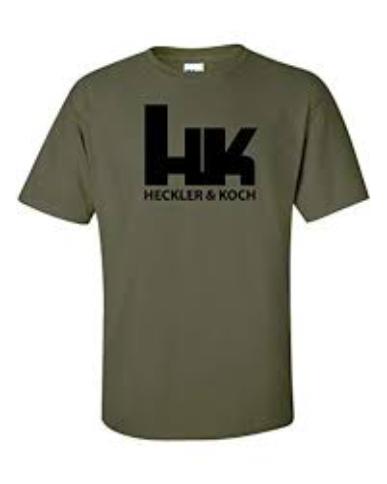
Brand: Heckler & Koch
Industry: Clothes